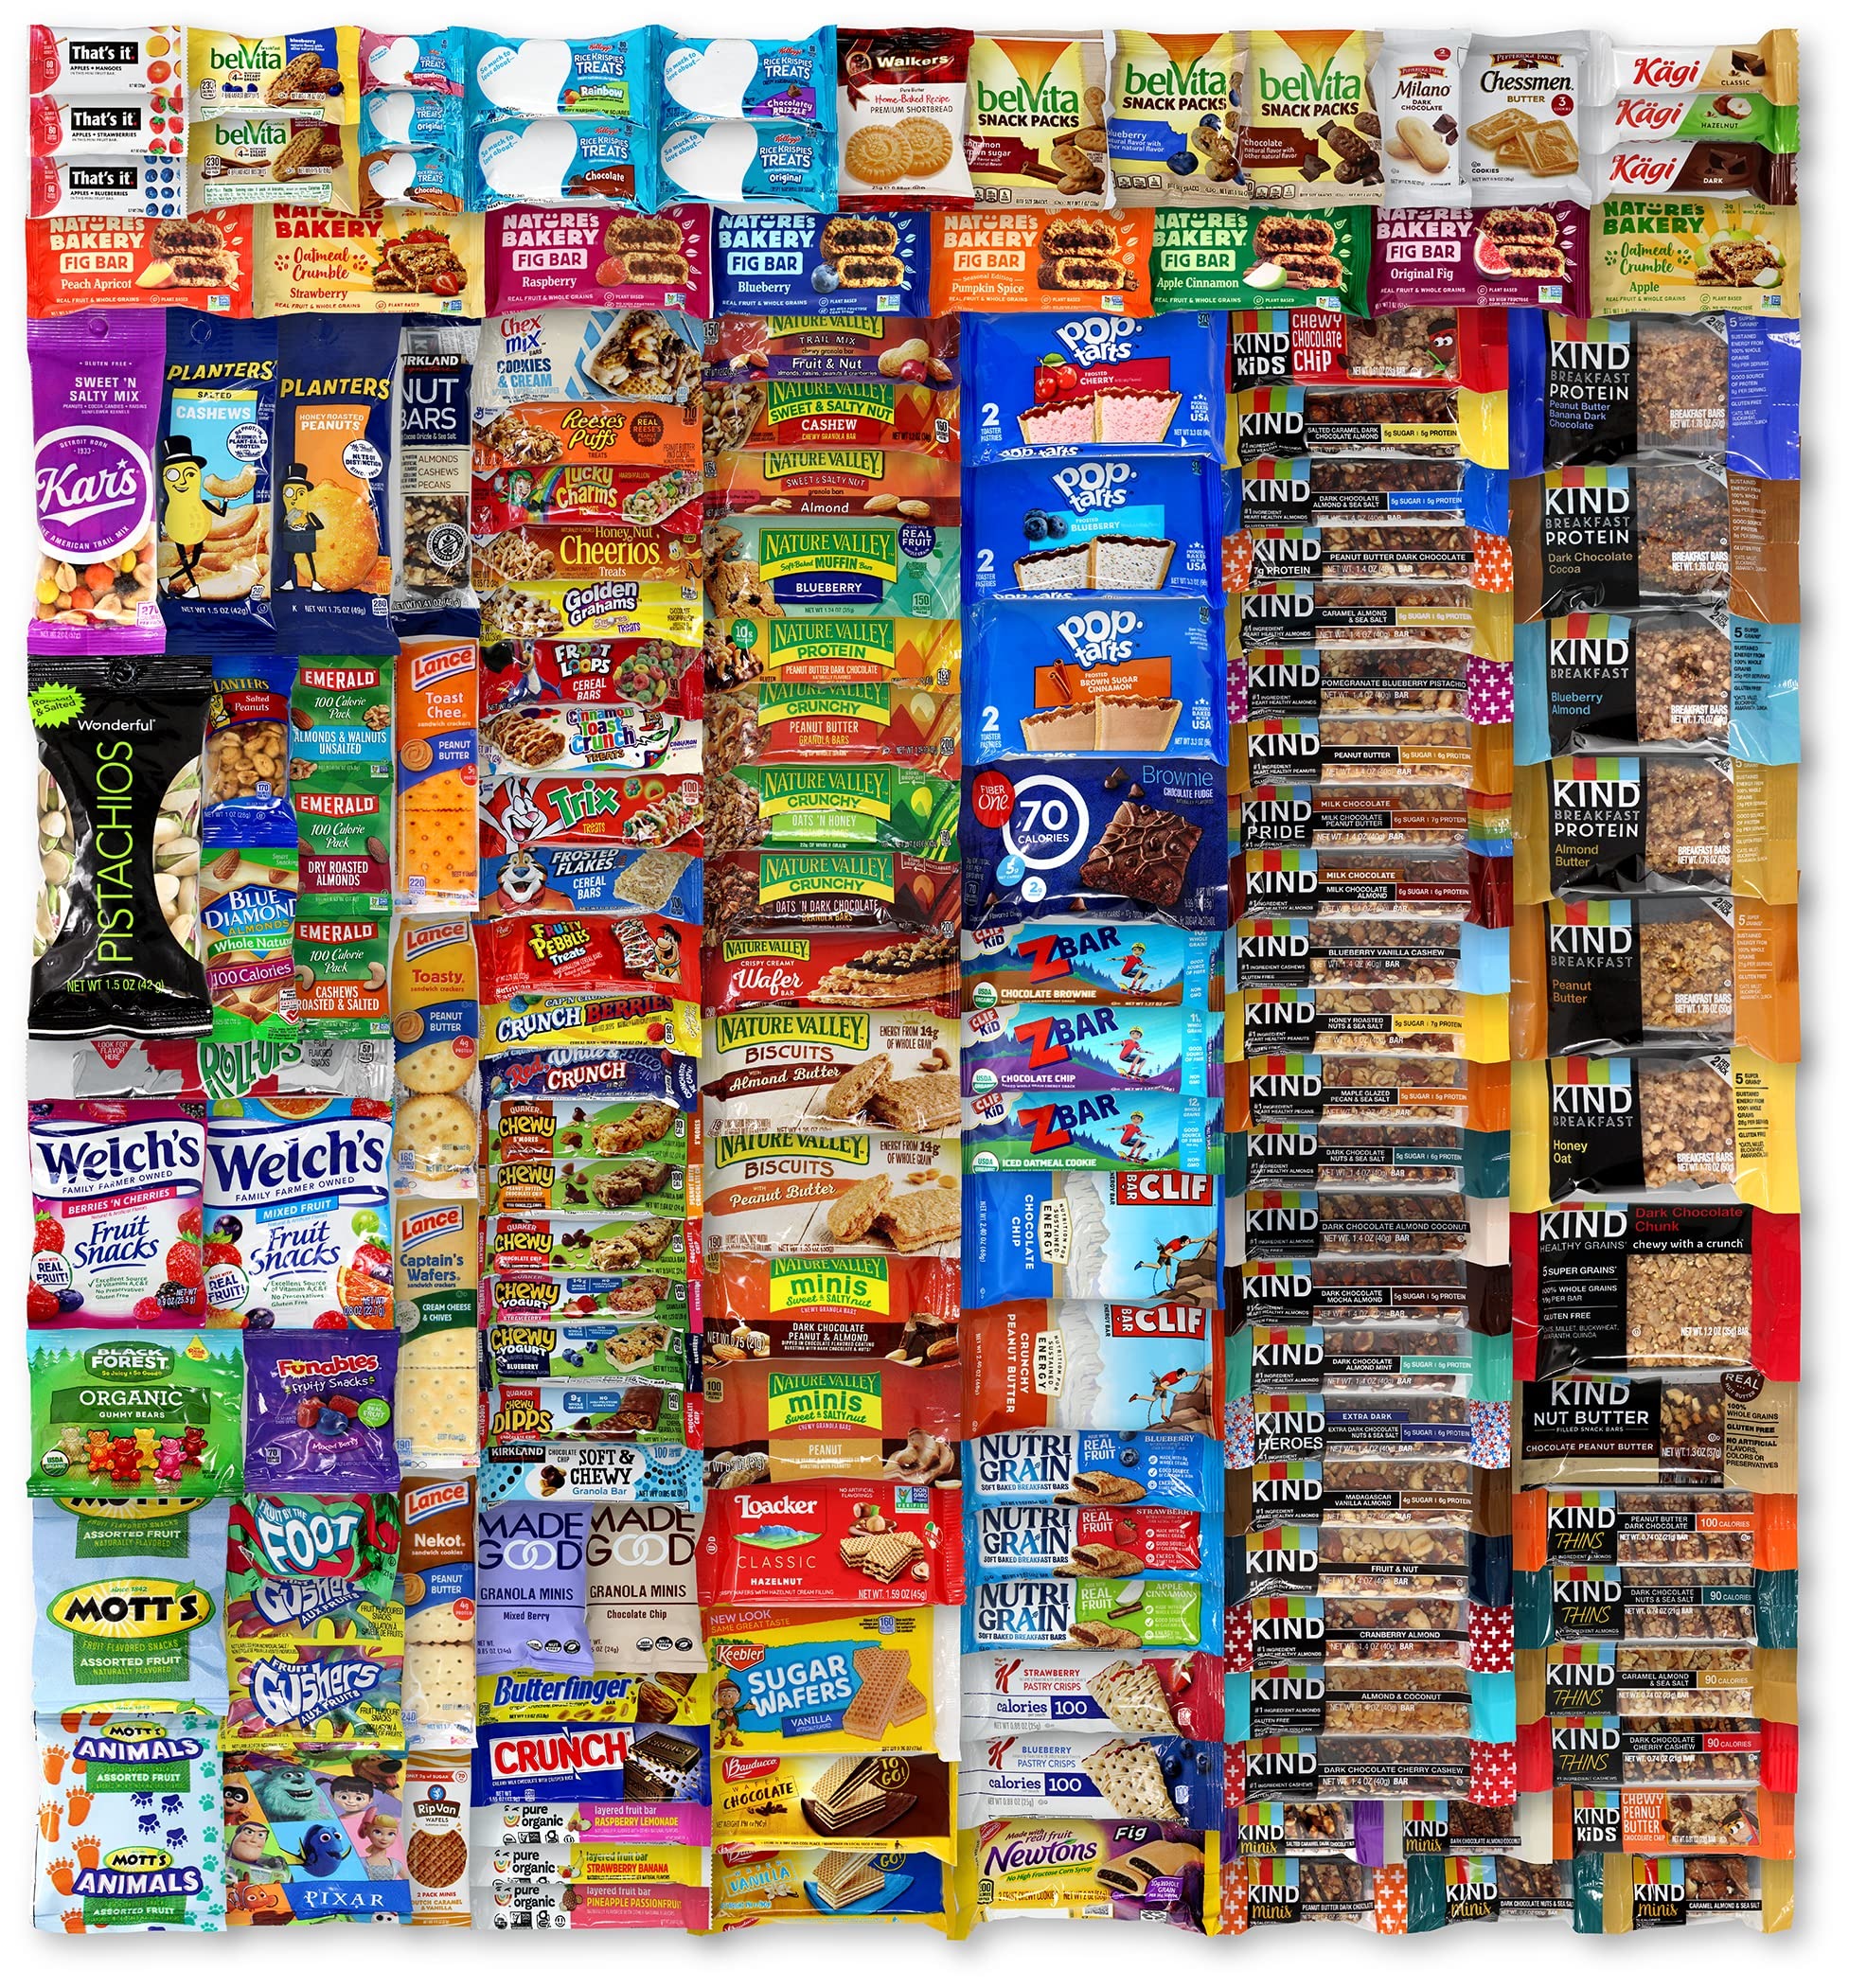
Item Name: Niro Assortment | Gift Basket | Ultimate Snack Variety Pack- 50 Count Bar And Snack Variety
Value: 50.0
Unit: Count

Price: 66.48